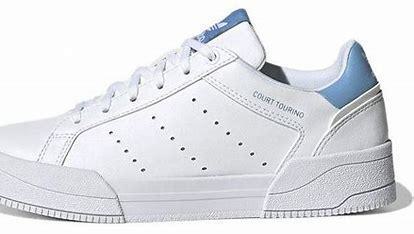
Brand: Adidas
Model: Court Tourino